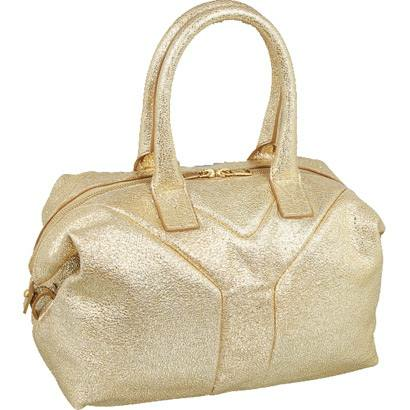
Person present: No